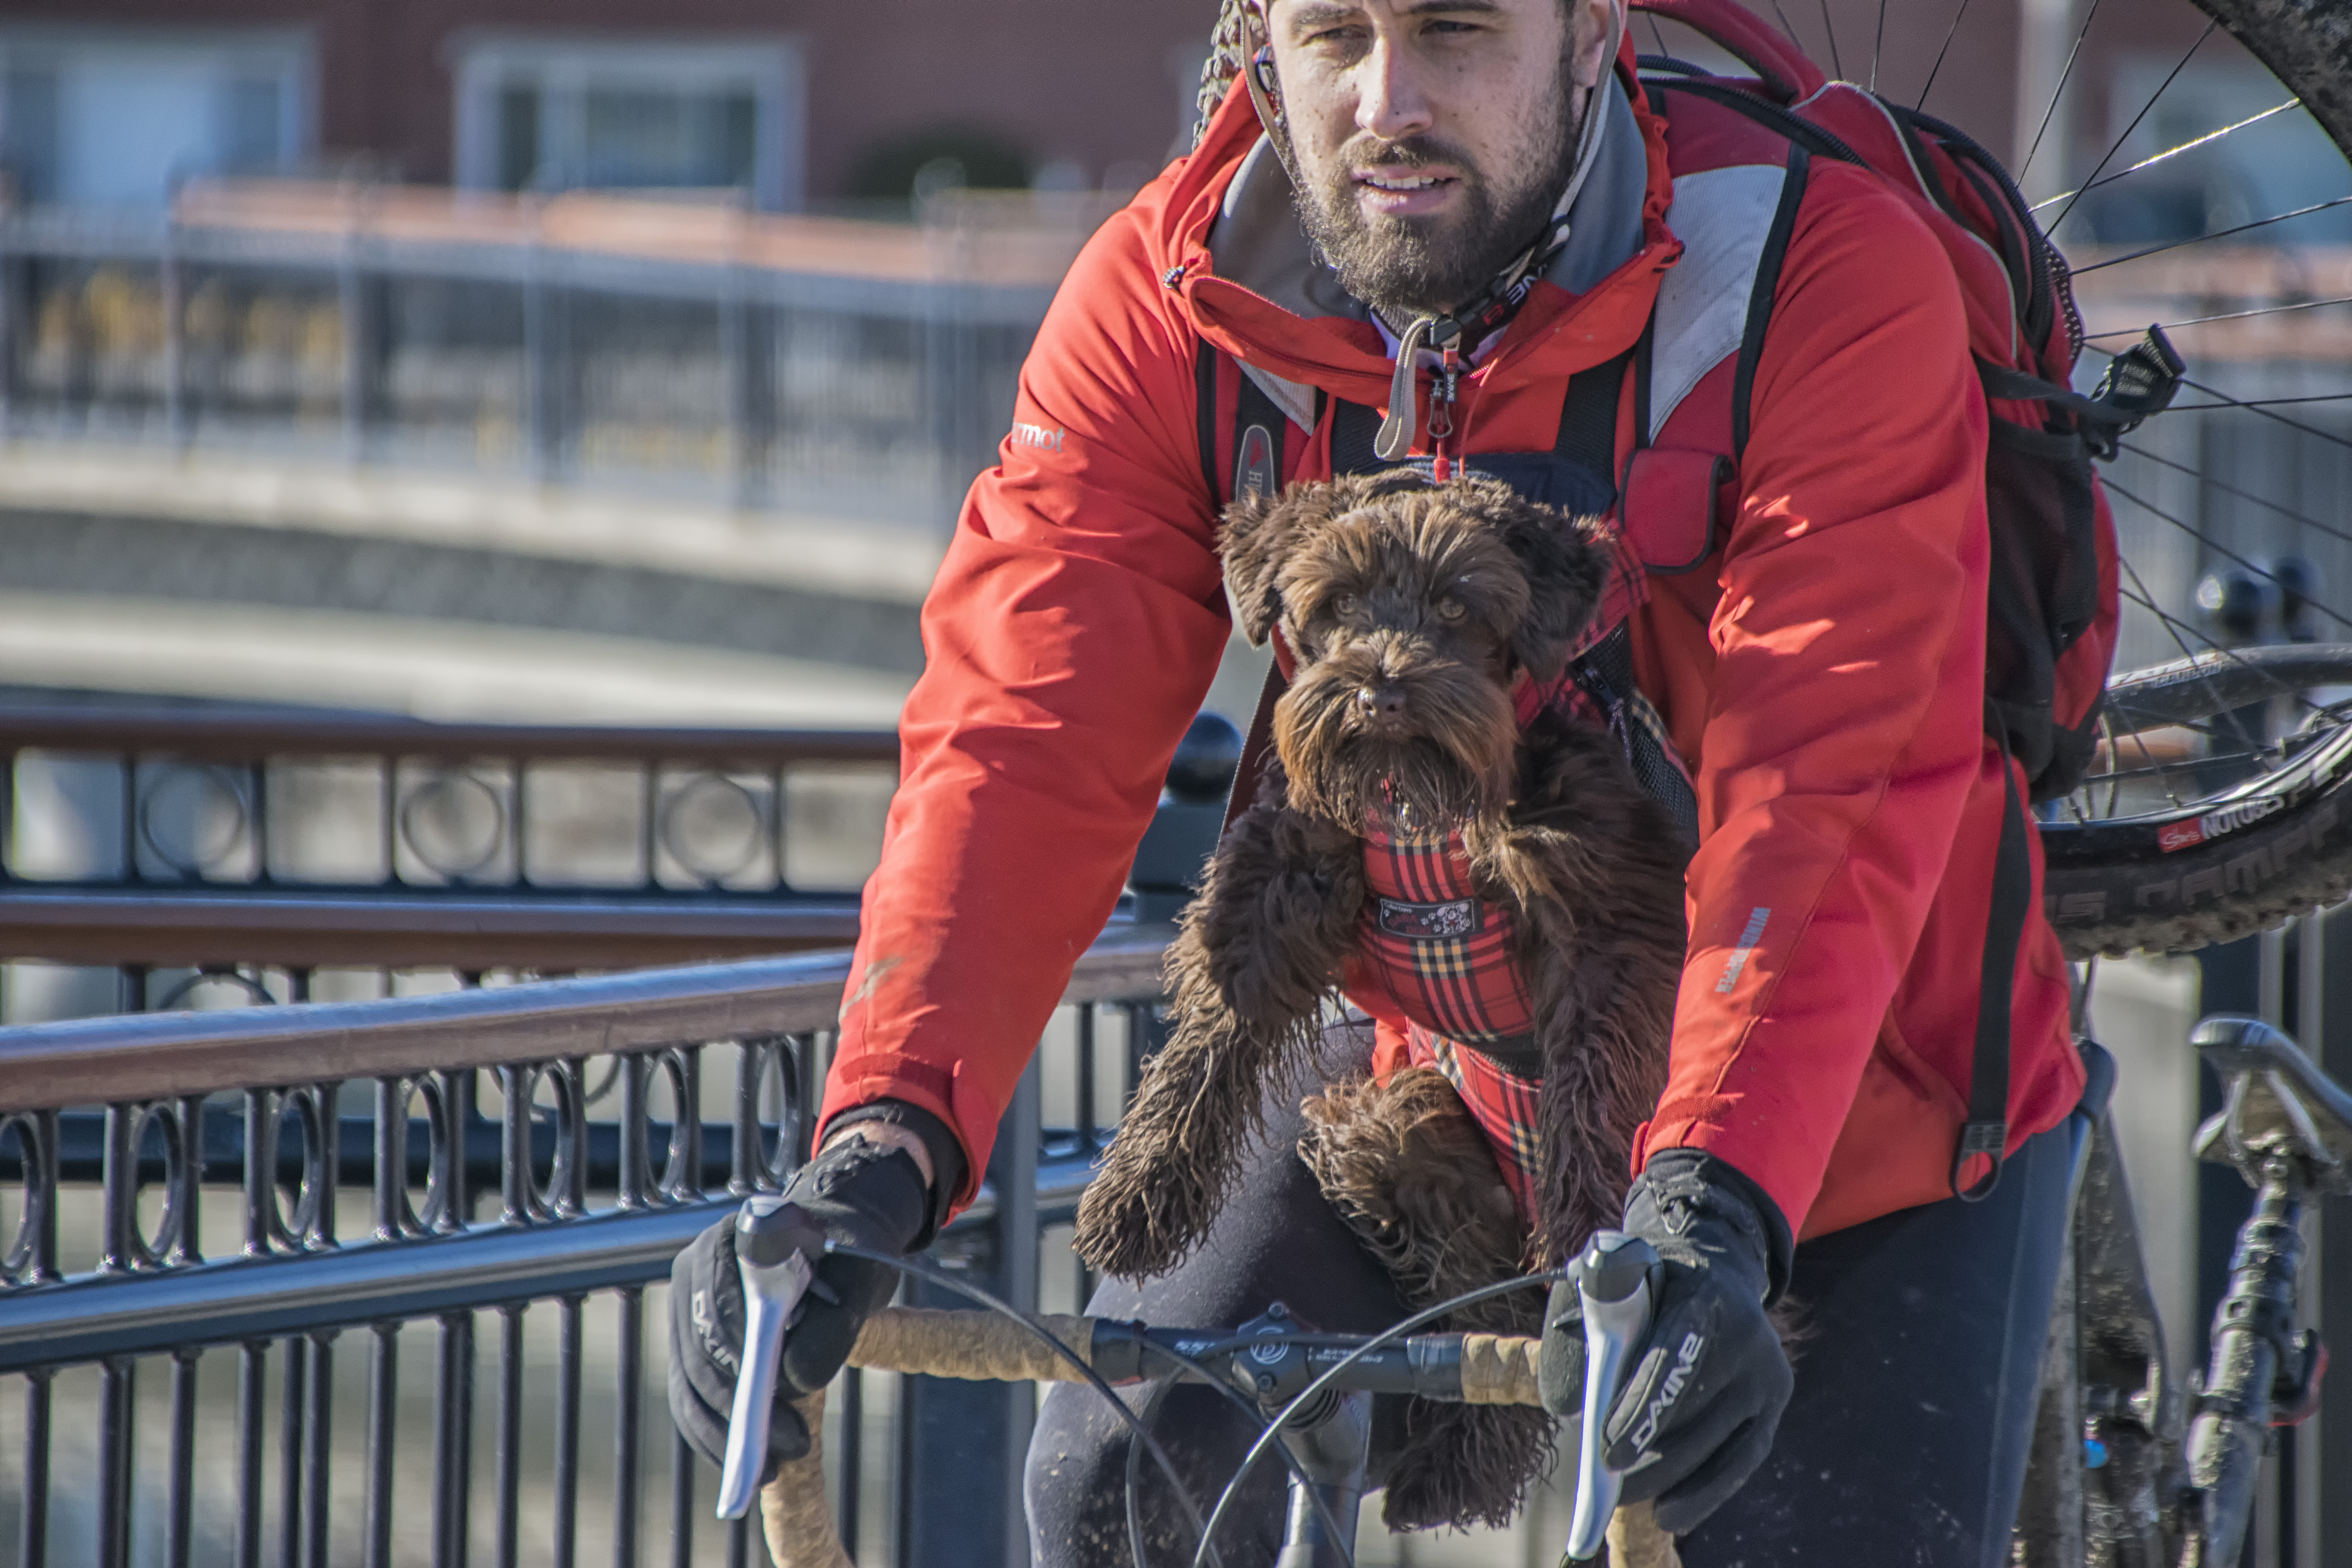
person, people, vehicle, canada, quebec, personne, sherbrooke